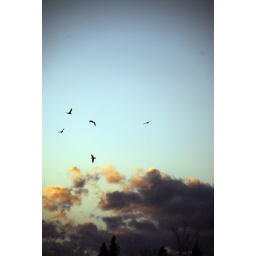
I wish I were these birds, soaring above dirty city streets and into the golden sunset.